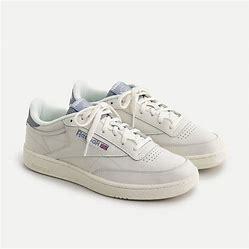
Brand: Reebok
Model: Club C Revenge